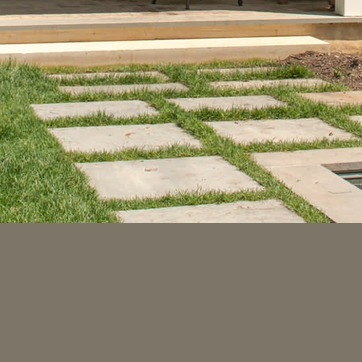
Material: stone